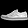
Label: Sneaker